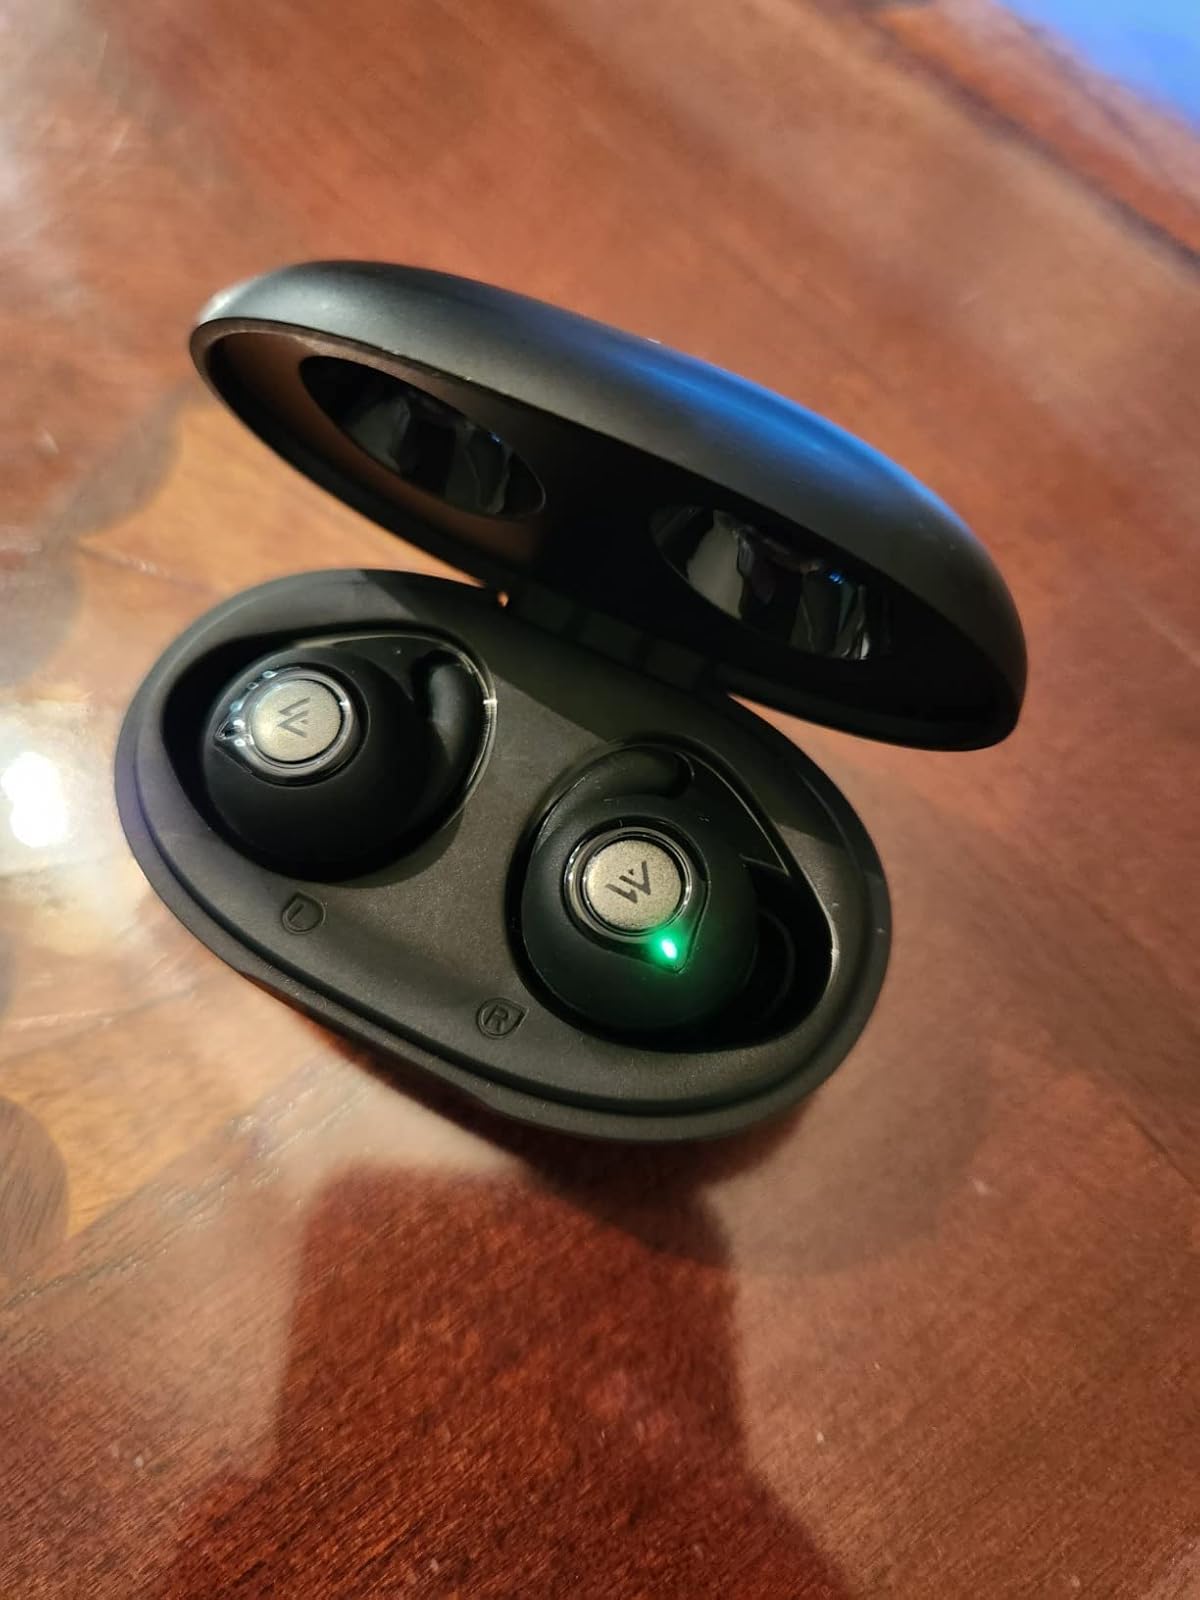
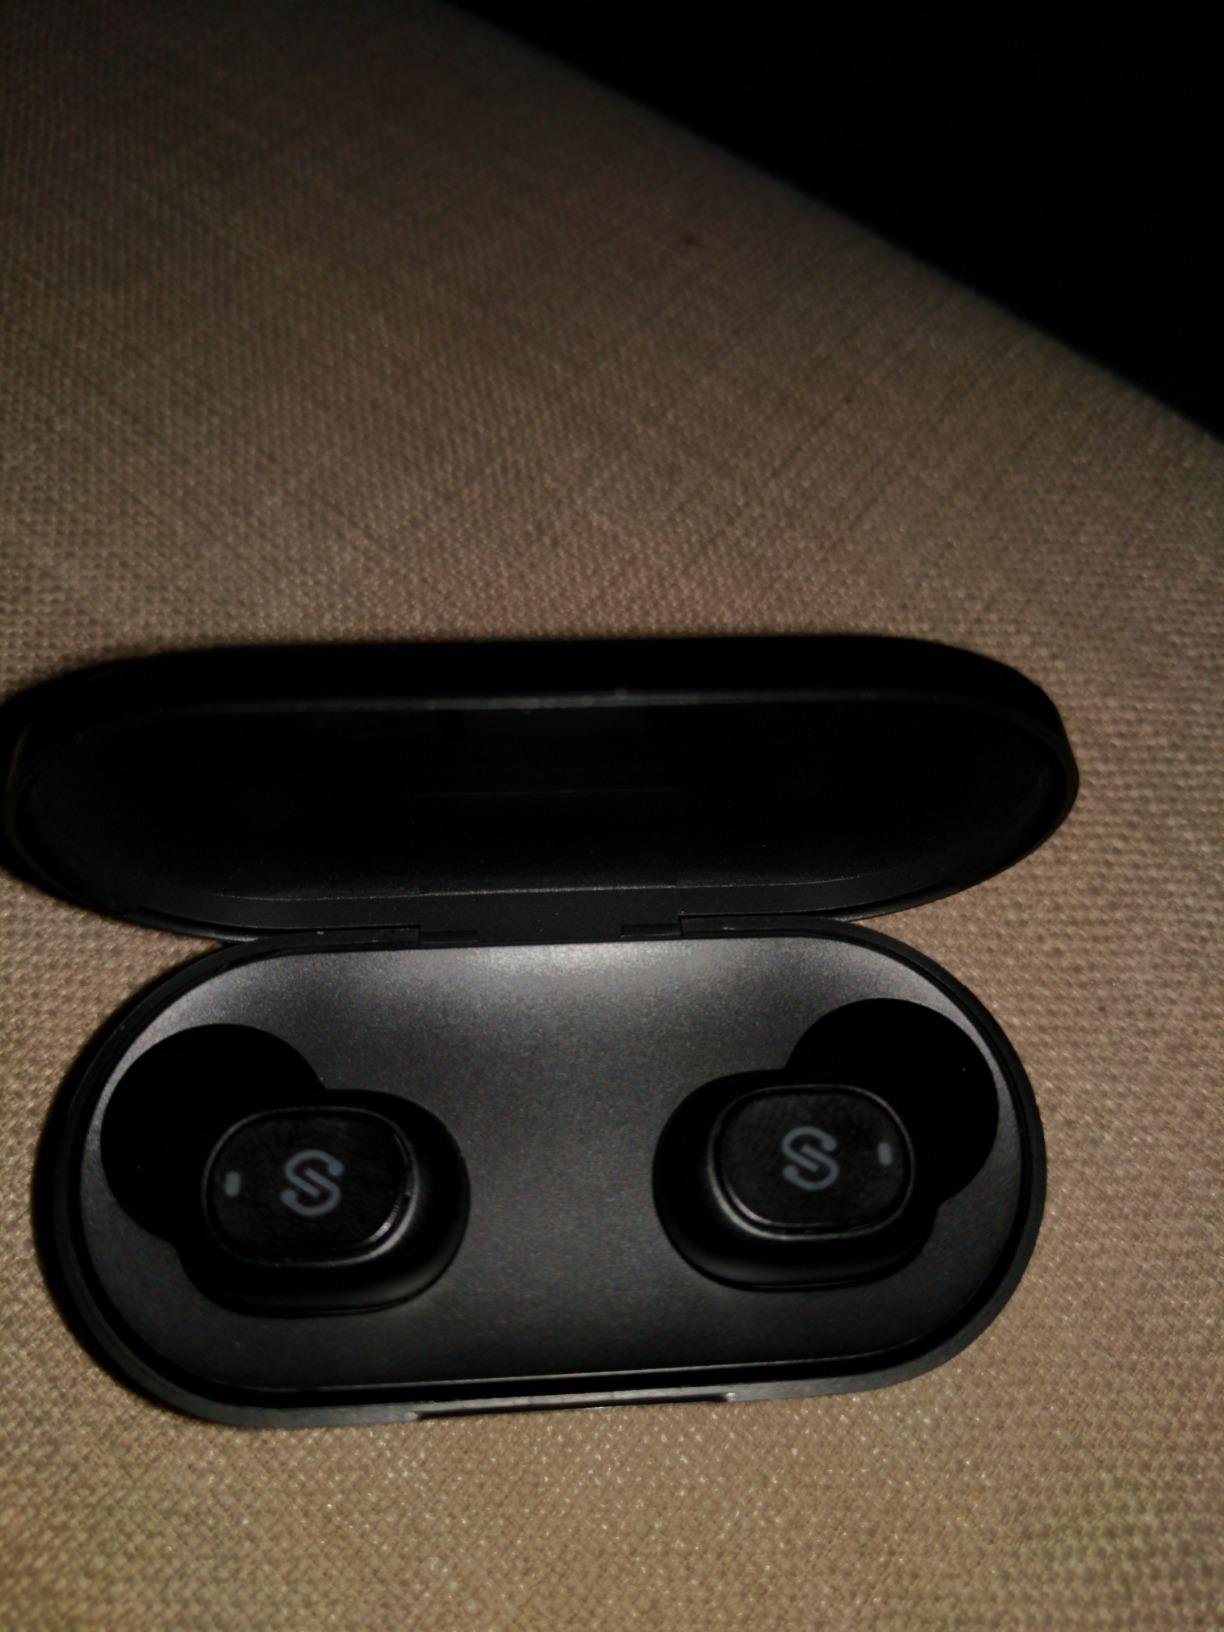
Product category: earbuds
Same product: no